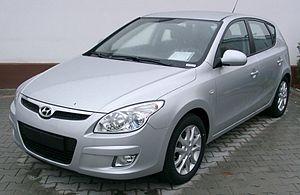
Le marché automobile français a progressé de 3,2 % en 2007 avec 2 064 543 véhicules vendus.
La Hyundai i30, aussi nommée Elantra Touring et Elantra GT en Amérique du Nord, est une automobile compacte qui est produite par le constructeur automobile coréen Hyundai Motor en trois générations depuis 2007. Le troisième opus arrive en 2017.